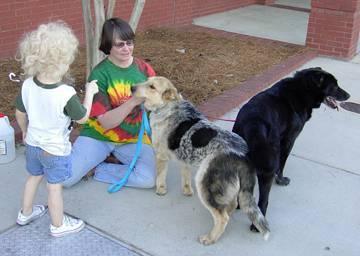
dog